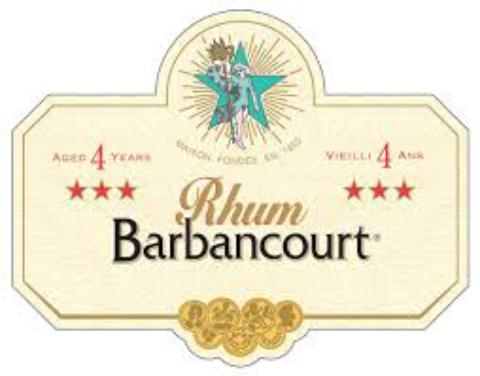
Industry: Food